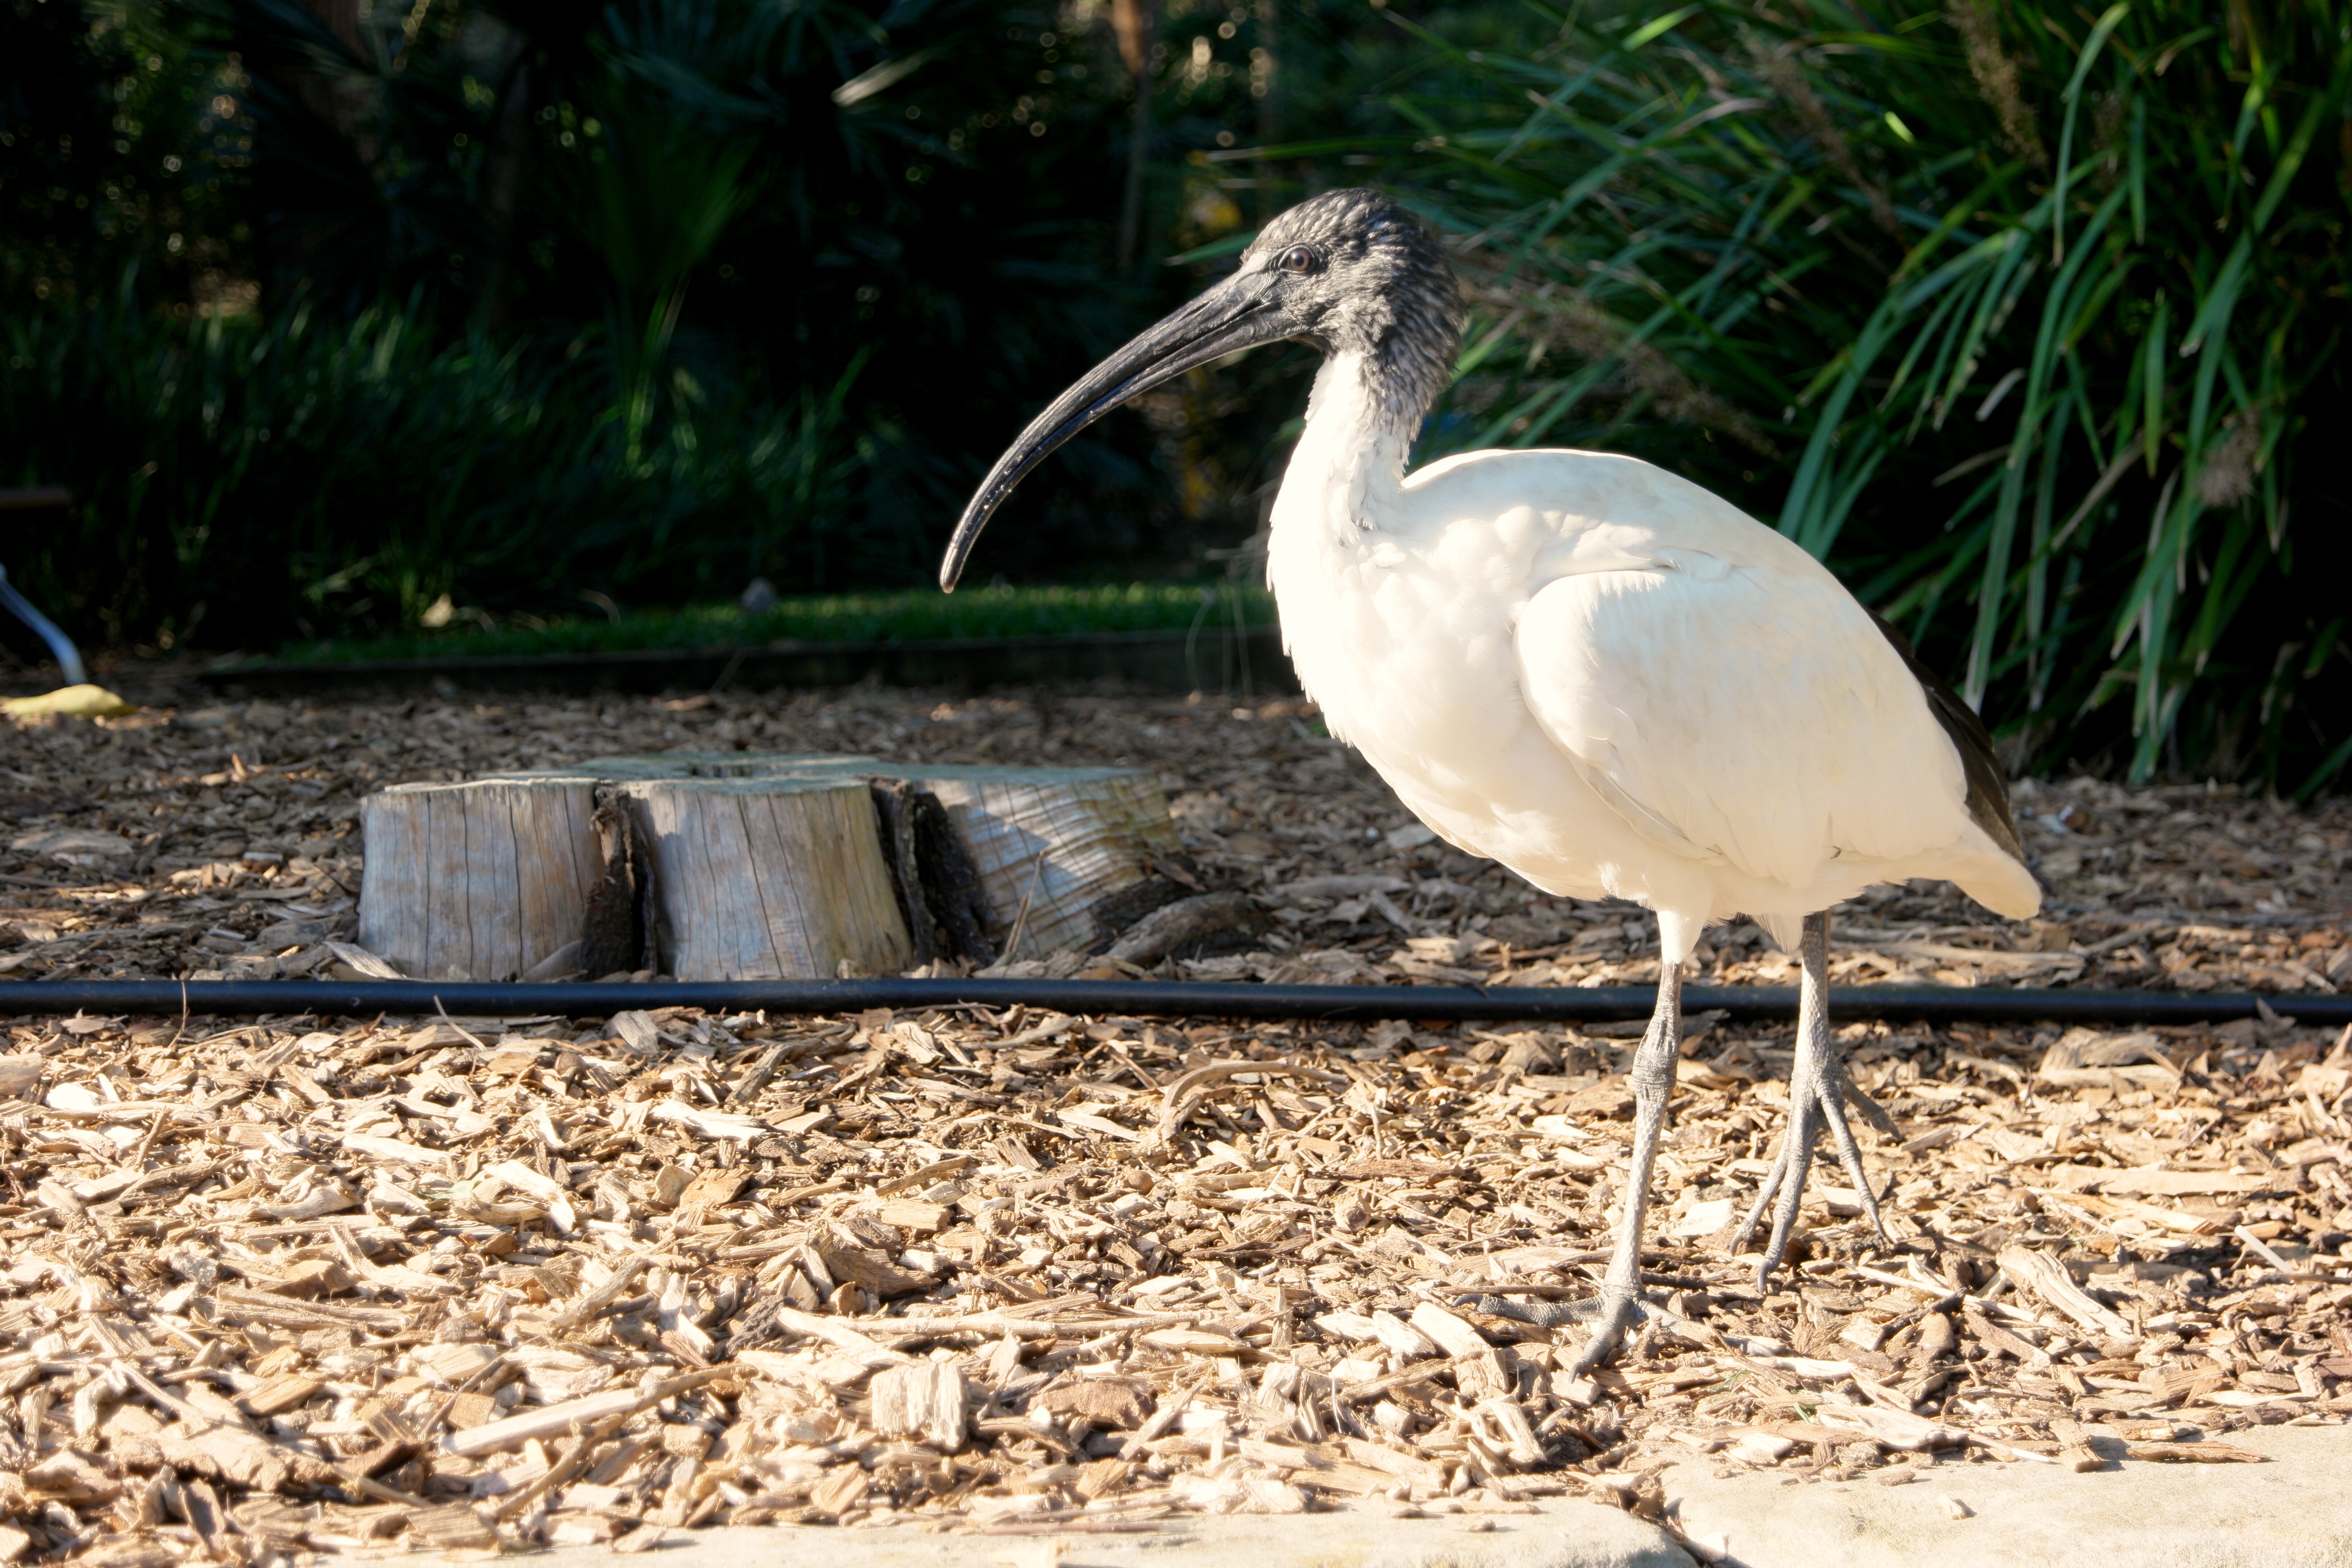
nature, bird, animal, wildlife, zoo, beak, fauna, vertebrate, egret, heron